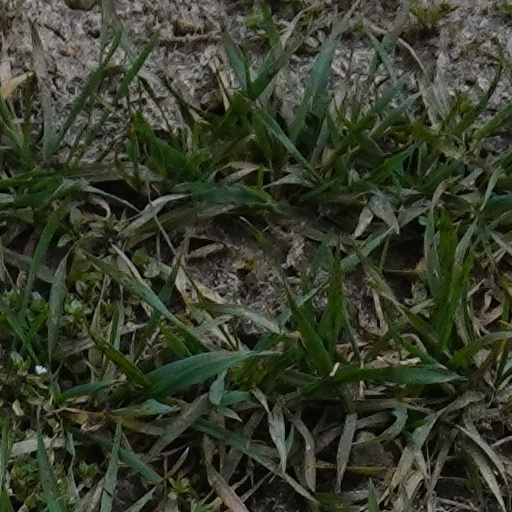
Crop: wheat